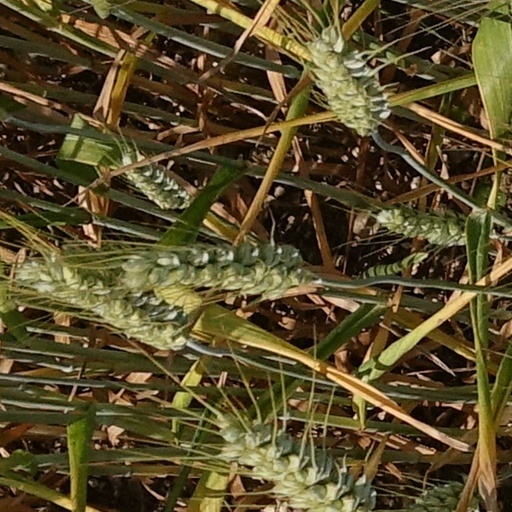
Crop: wheat